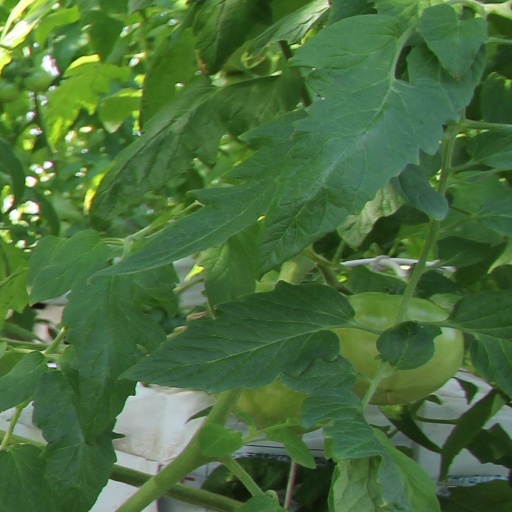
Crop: tomato